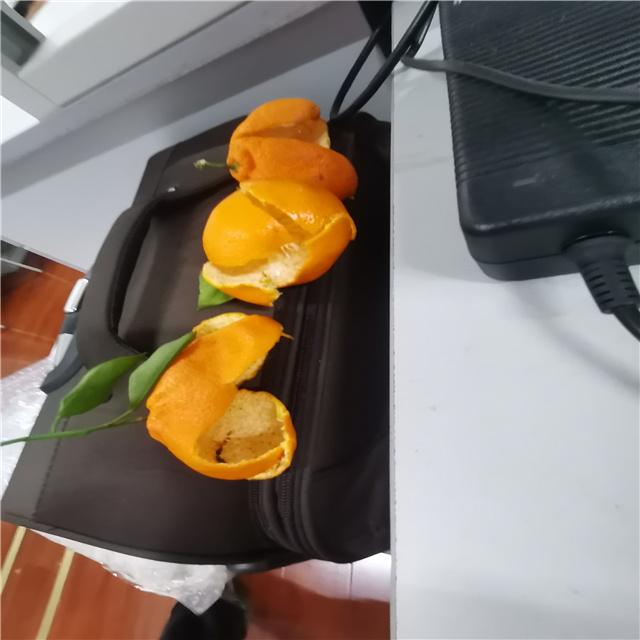
Label: peels